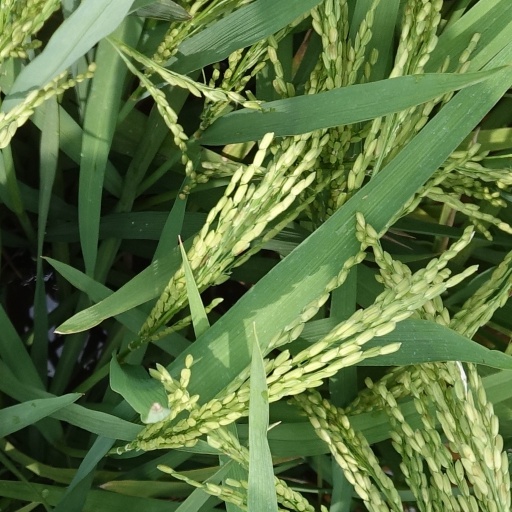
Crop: rice